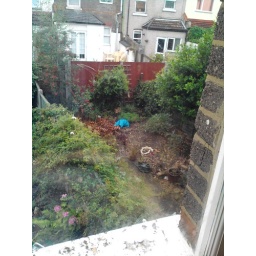
Look below the large green shrub in front of the red fence and you'll see a fox